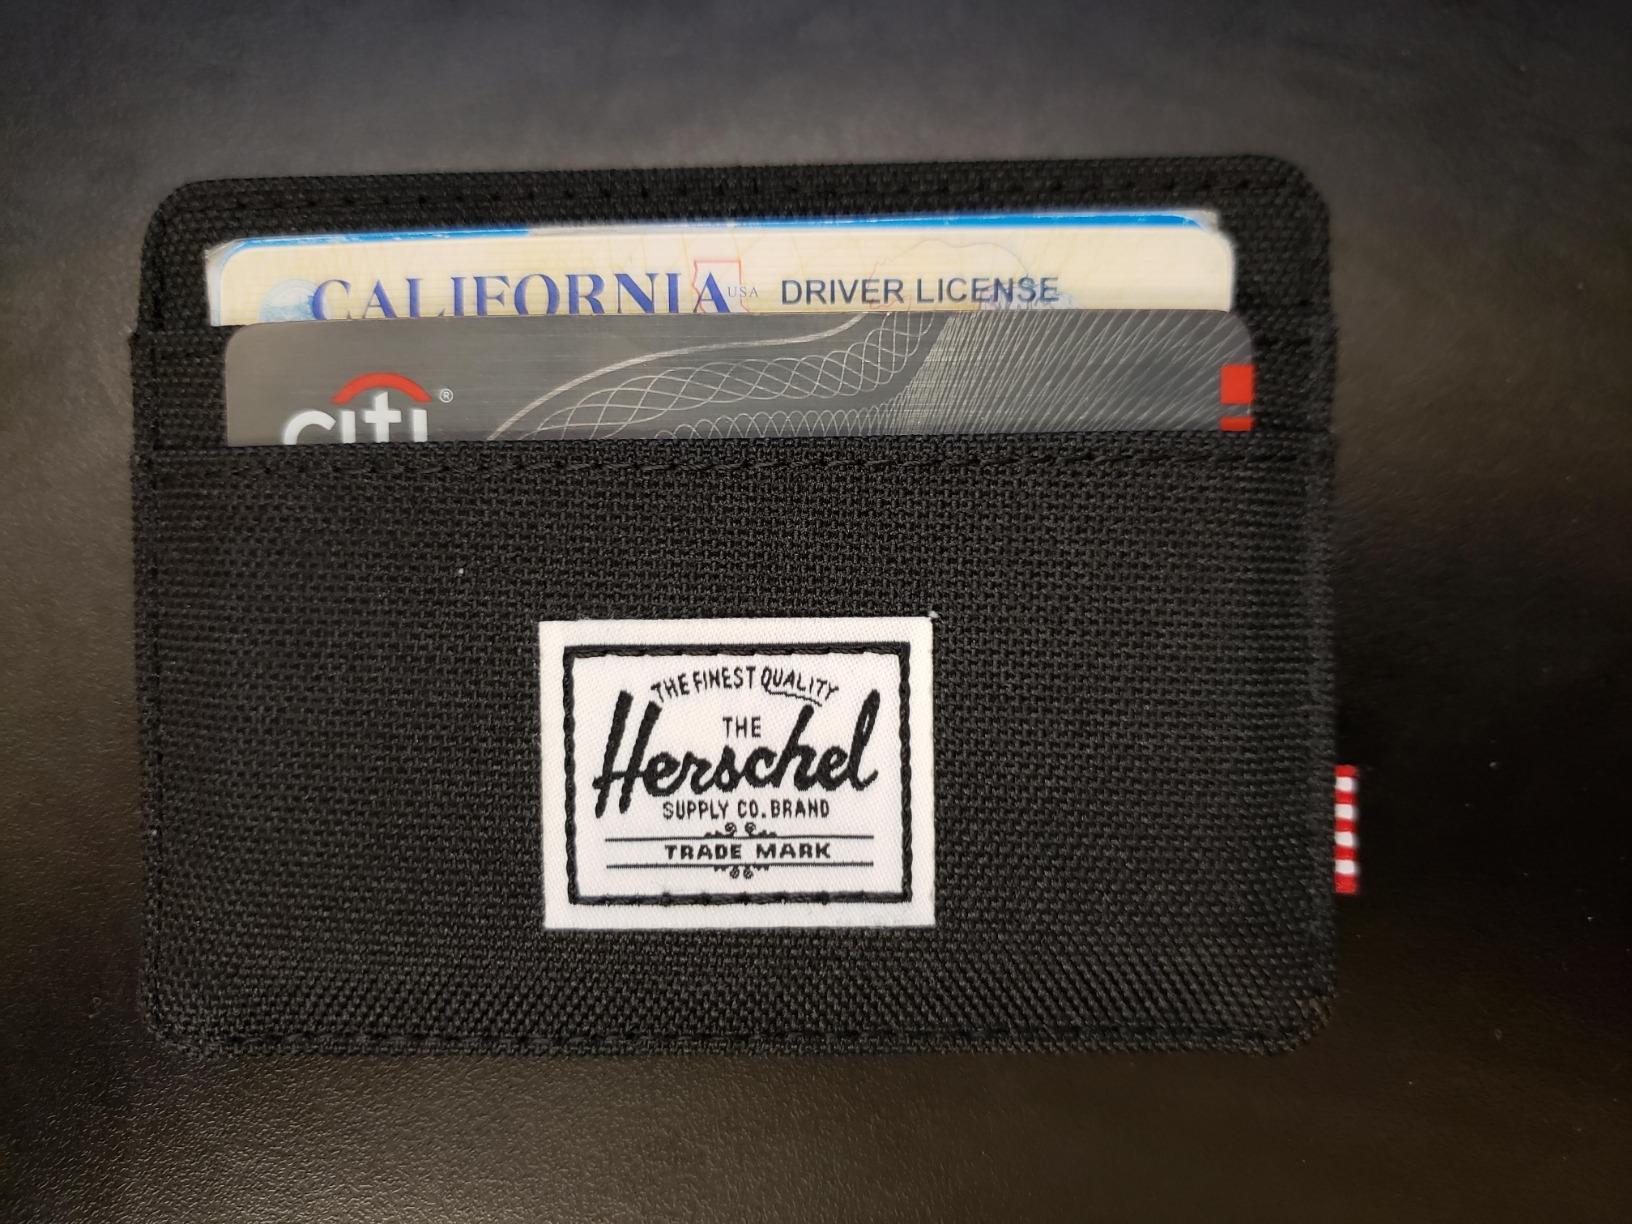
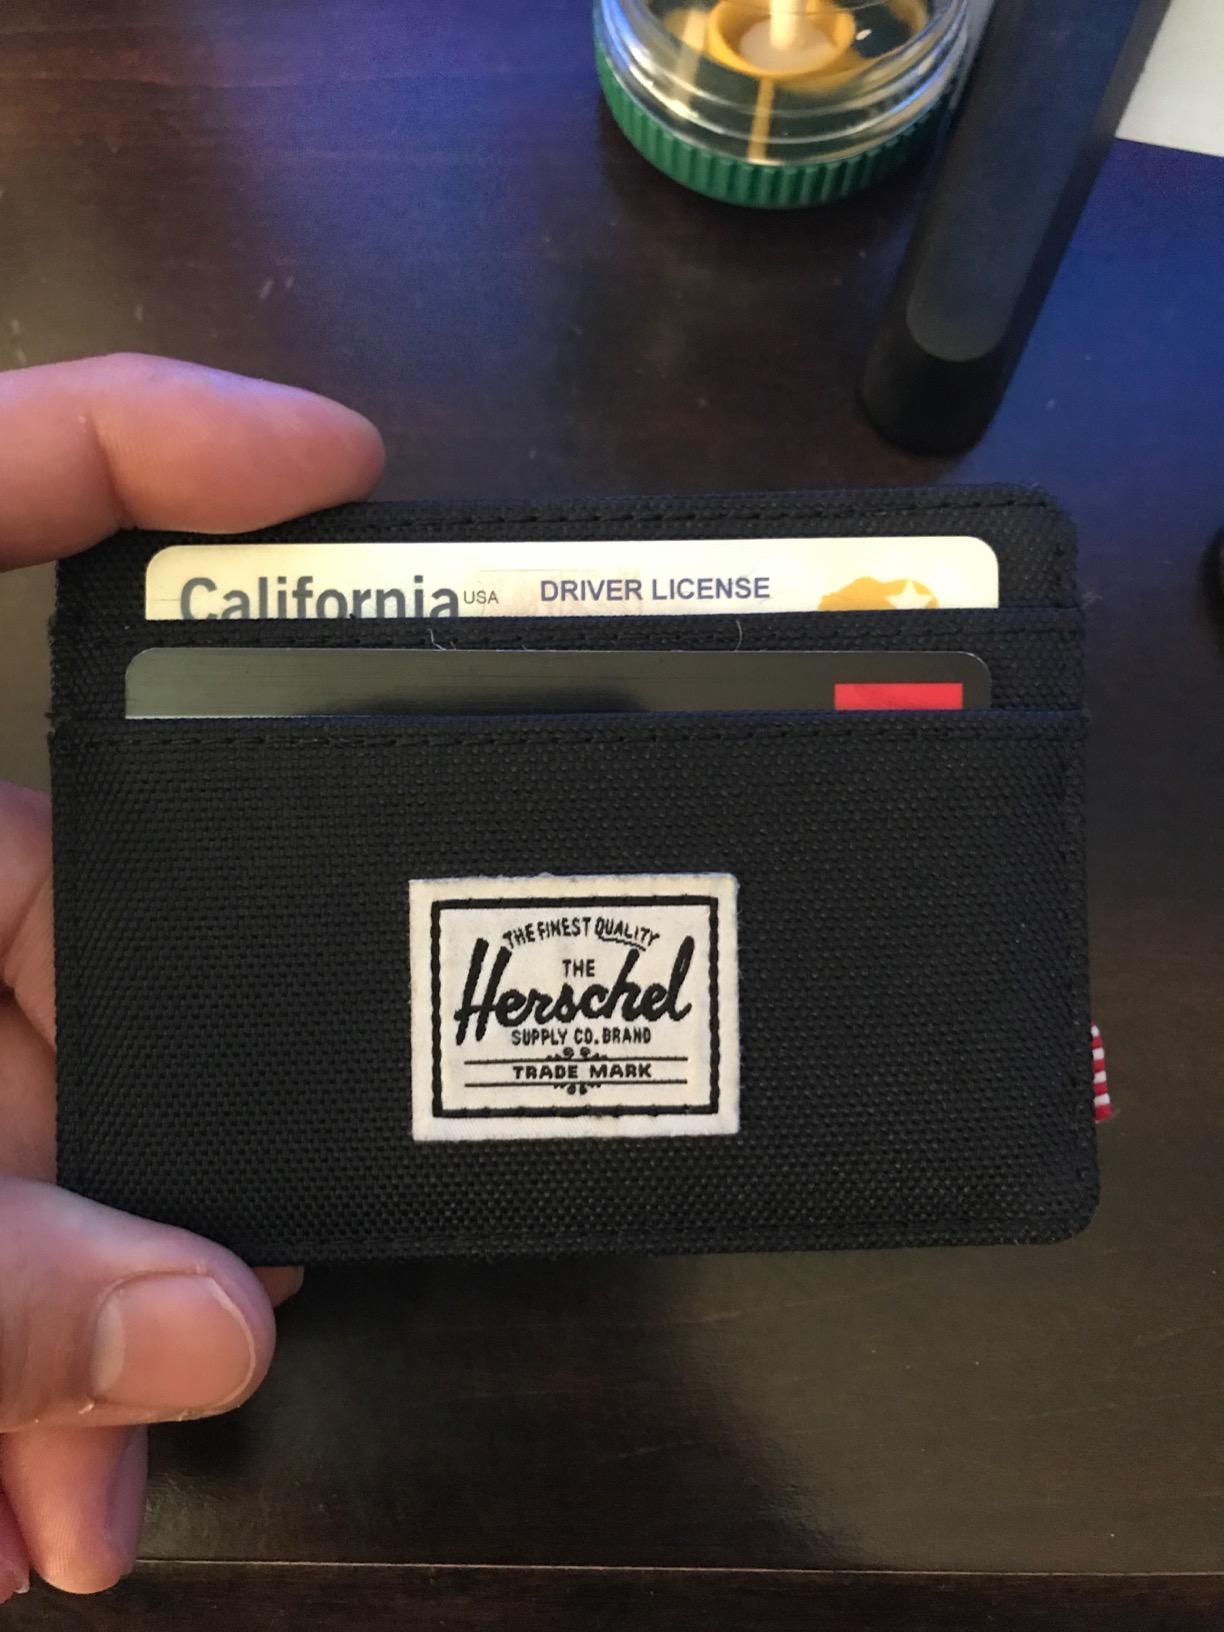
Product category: accessories_wallet
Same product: yes